Noreldin Waisy

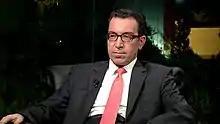

Noreldin Waisy, (born 5 April 1974), is a Kurdish political analyst and journalist. He helped found the Kurdish media broadcasting outlets Rudaw and Kurdistan 24. He served as the general manager of Kurdistan 24, based in the Kurdistan's capital Erbil, from 2015 to 2019. Waisy currently serves as the press secretary to Kurdistan Regional Government (KRG) Prime Minister Masrour Barzani.